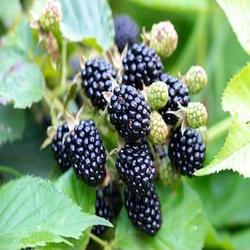
Label: Blackberry